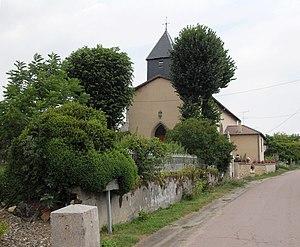
L'église Saint-Jean-Baptiste à Chef-Haut
Chef-Haut est une commune française située dans le département des Vosges, en région Grand Est.